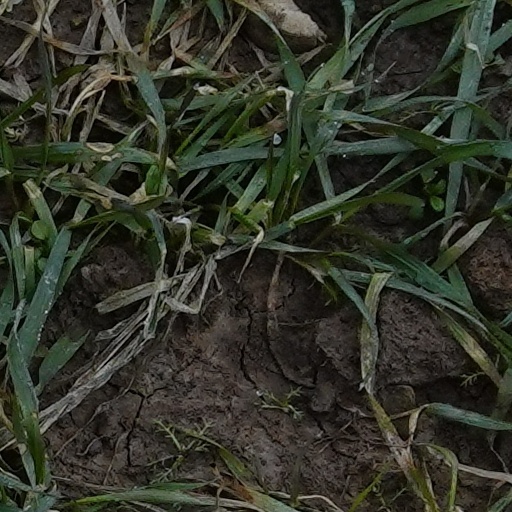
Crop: wheat